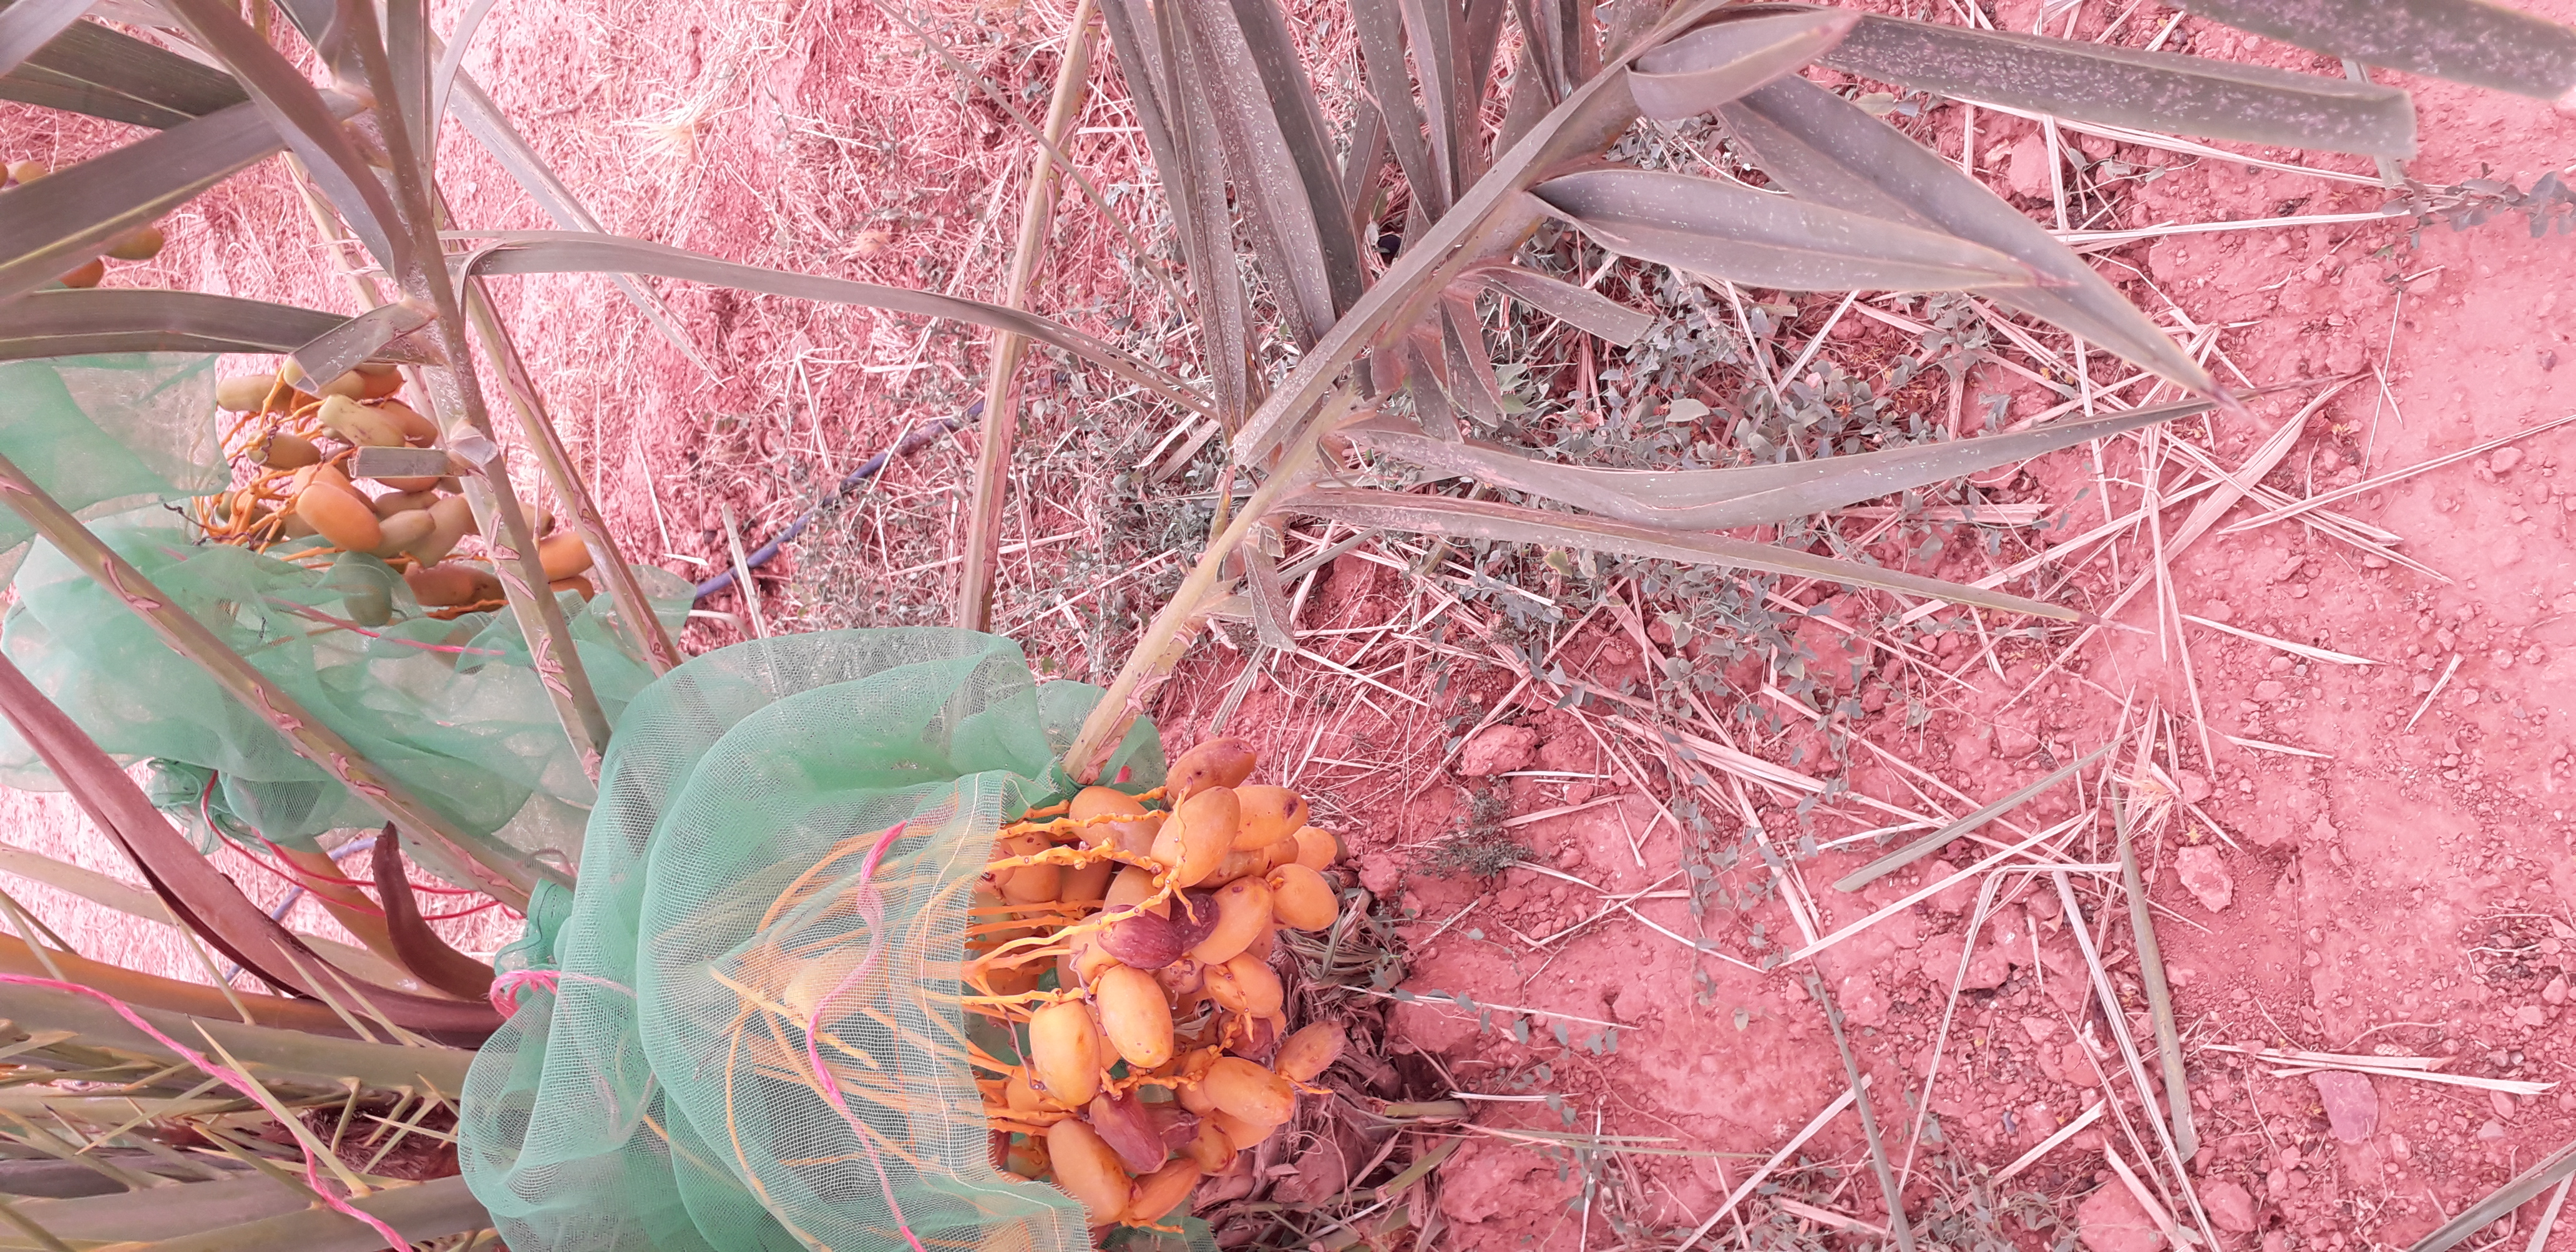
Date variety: Boumajhoul